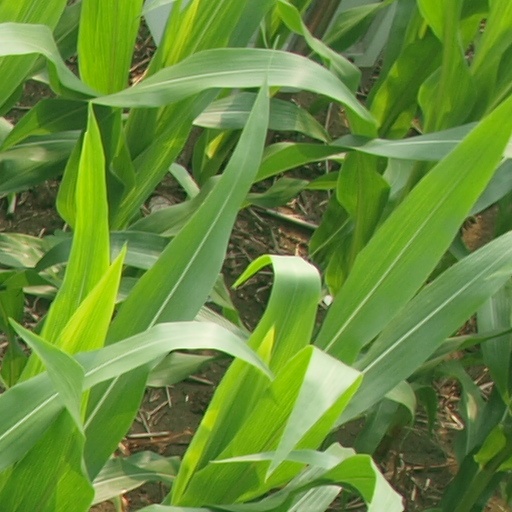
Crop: maize; corn